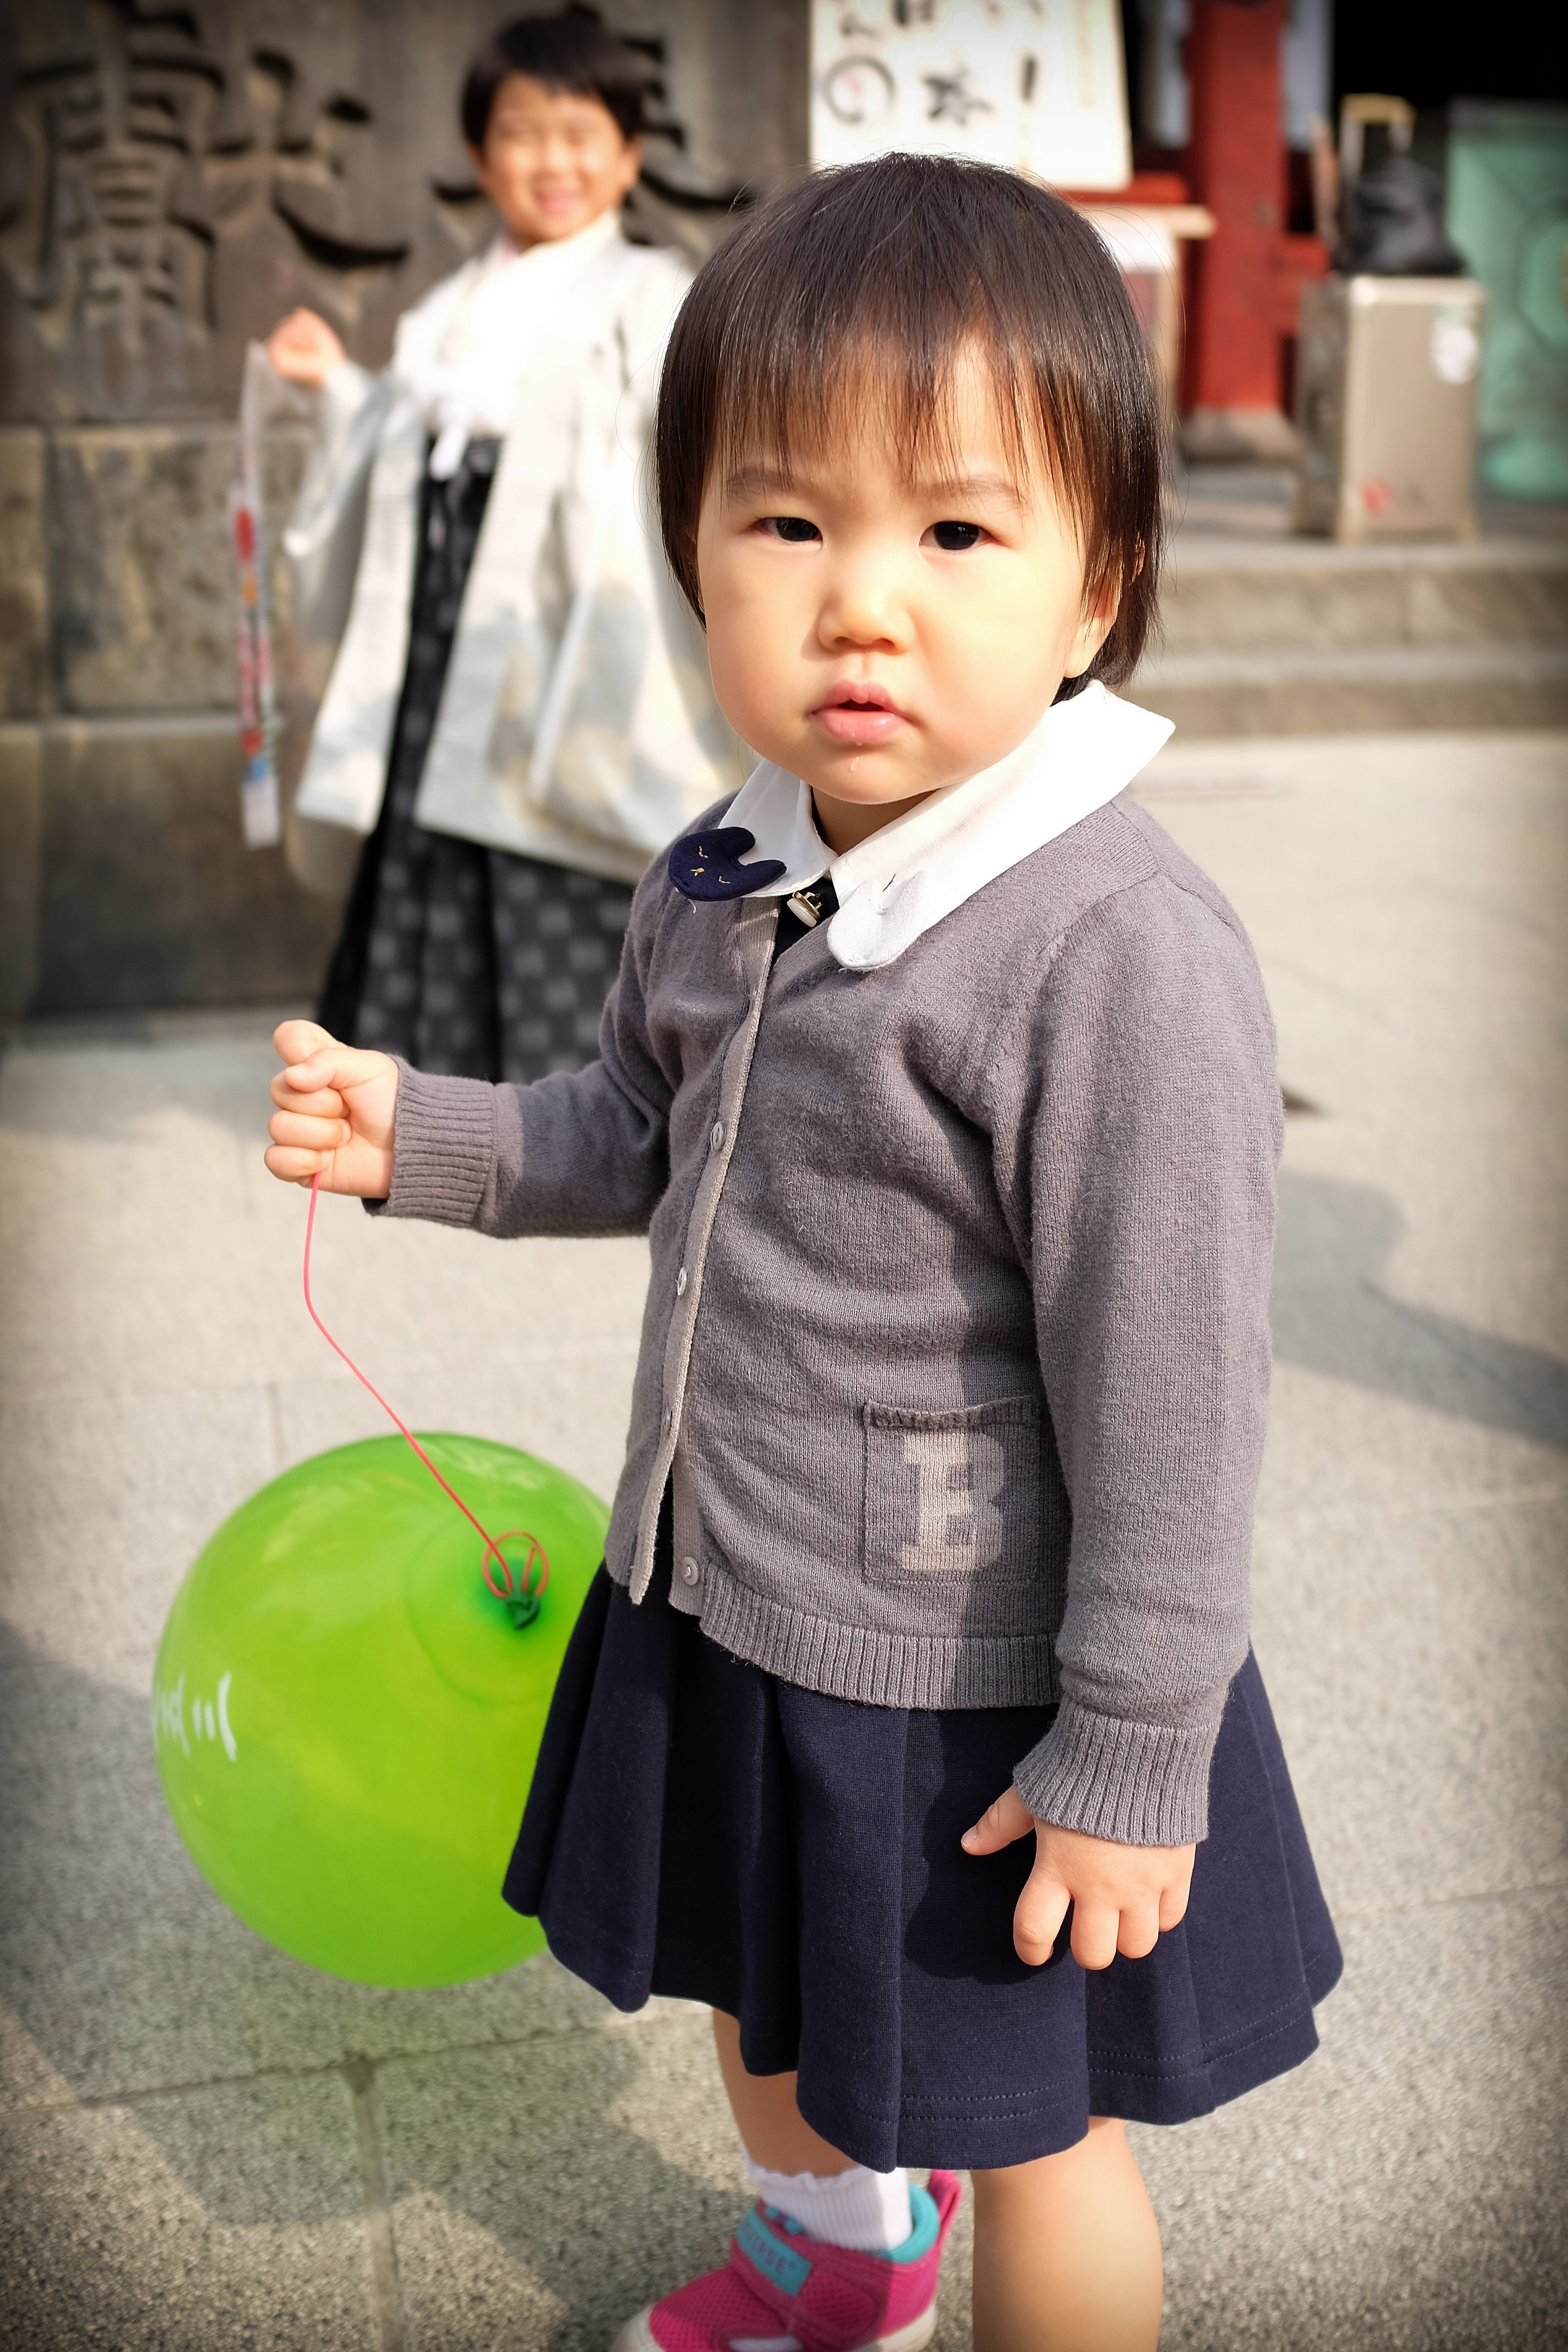
people, girl, play, boy, kid, balloon, male, fujifilm, green, color, child, clothing, japan, childhood, kids, tokyo, temple, infant, toddler, x100, fuji, x100s, human positions